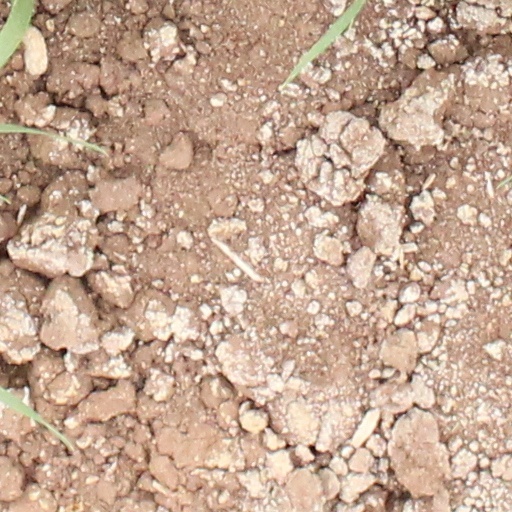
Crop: wheat